Madison Keys career statistics

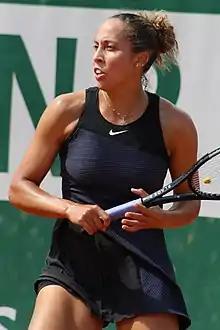
Keys at the 2021 French Open

"Only main-draw results in WTA Tour, Grand Slam tournaments, Billie Jean King Cup, United Cup, Hopman Cup and Olympic Games are included in win–loss records."